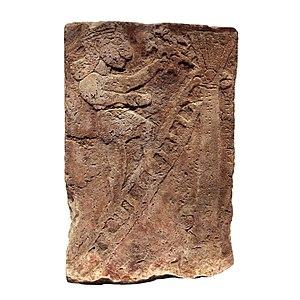
L'agriculture est l'activité économique principale de la Mésopotamie antique. Soumis à des contraintes fortes, notamment l'aridité et des sols pauvres, les paysans mésopotamiens ont développé des stratégies efficaces permettant à soutenir le développement des premiers États, des premières villes puis des premiers empires connus, sous l'égide des institutions dominant l'économie, à savoir les palais royaux et provinciaux, les temples et les domaines des élites. Elle repose avant tout sur la culture des céréales et l'élevage ovin, mais aussi les légumineuses ou encore le palmier-dattier au sud et la vigne au nord.